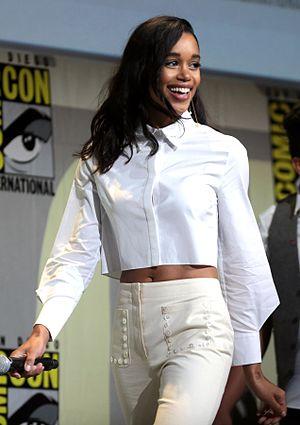
Laura Harrier, née le 28 mars 1990 à Chicago en Illinois, est une actrice et mannequin américaine.